Xavier Musketeers baseball

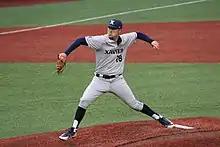
A Xavier pitcher in 2018

Xavier began playing at the location in the 1920s. In 1935, the field's dimensions were adjusted with the construction of the O'Connor Sports Center beyond the right center field fence. The field was renovated again in 1982 because of a donation made under the name of J. Page Hayden (1898–1979), the field's namesake. Following the 2010 season, a new playing surface, brick backstop, and dugouts were added.